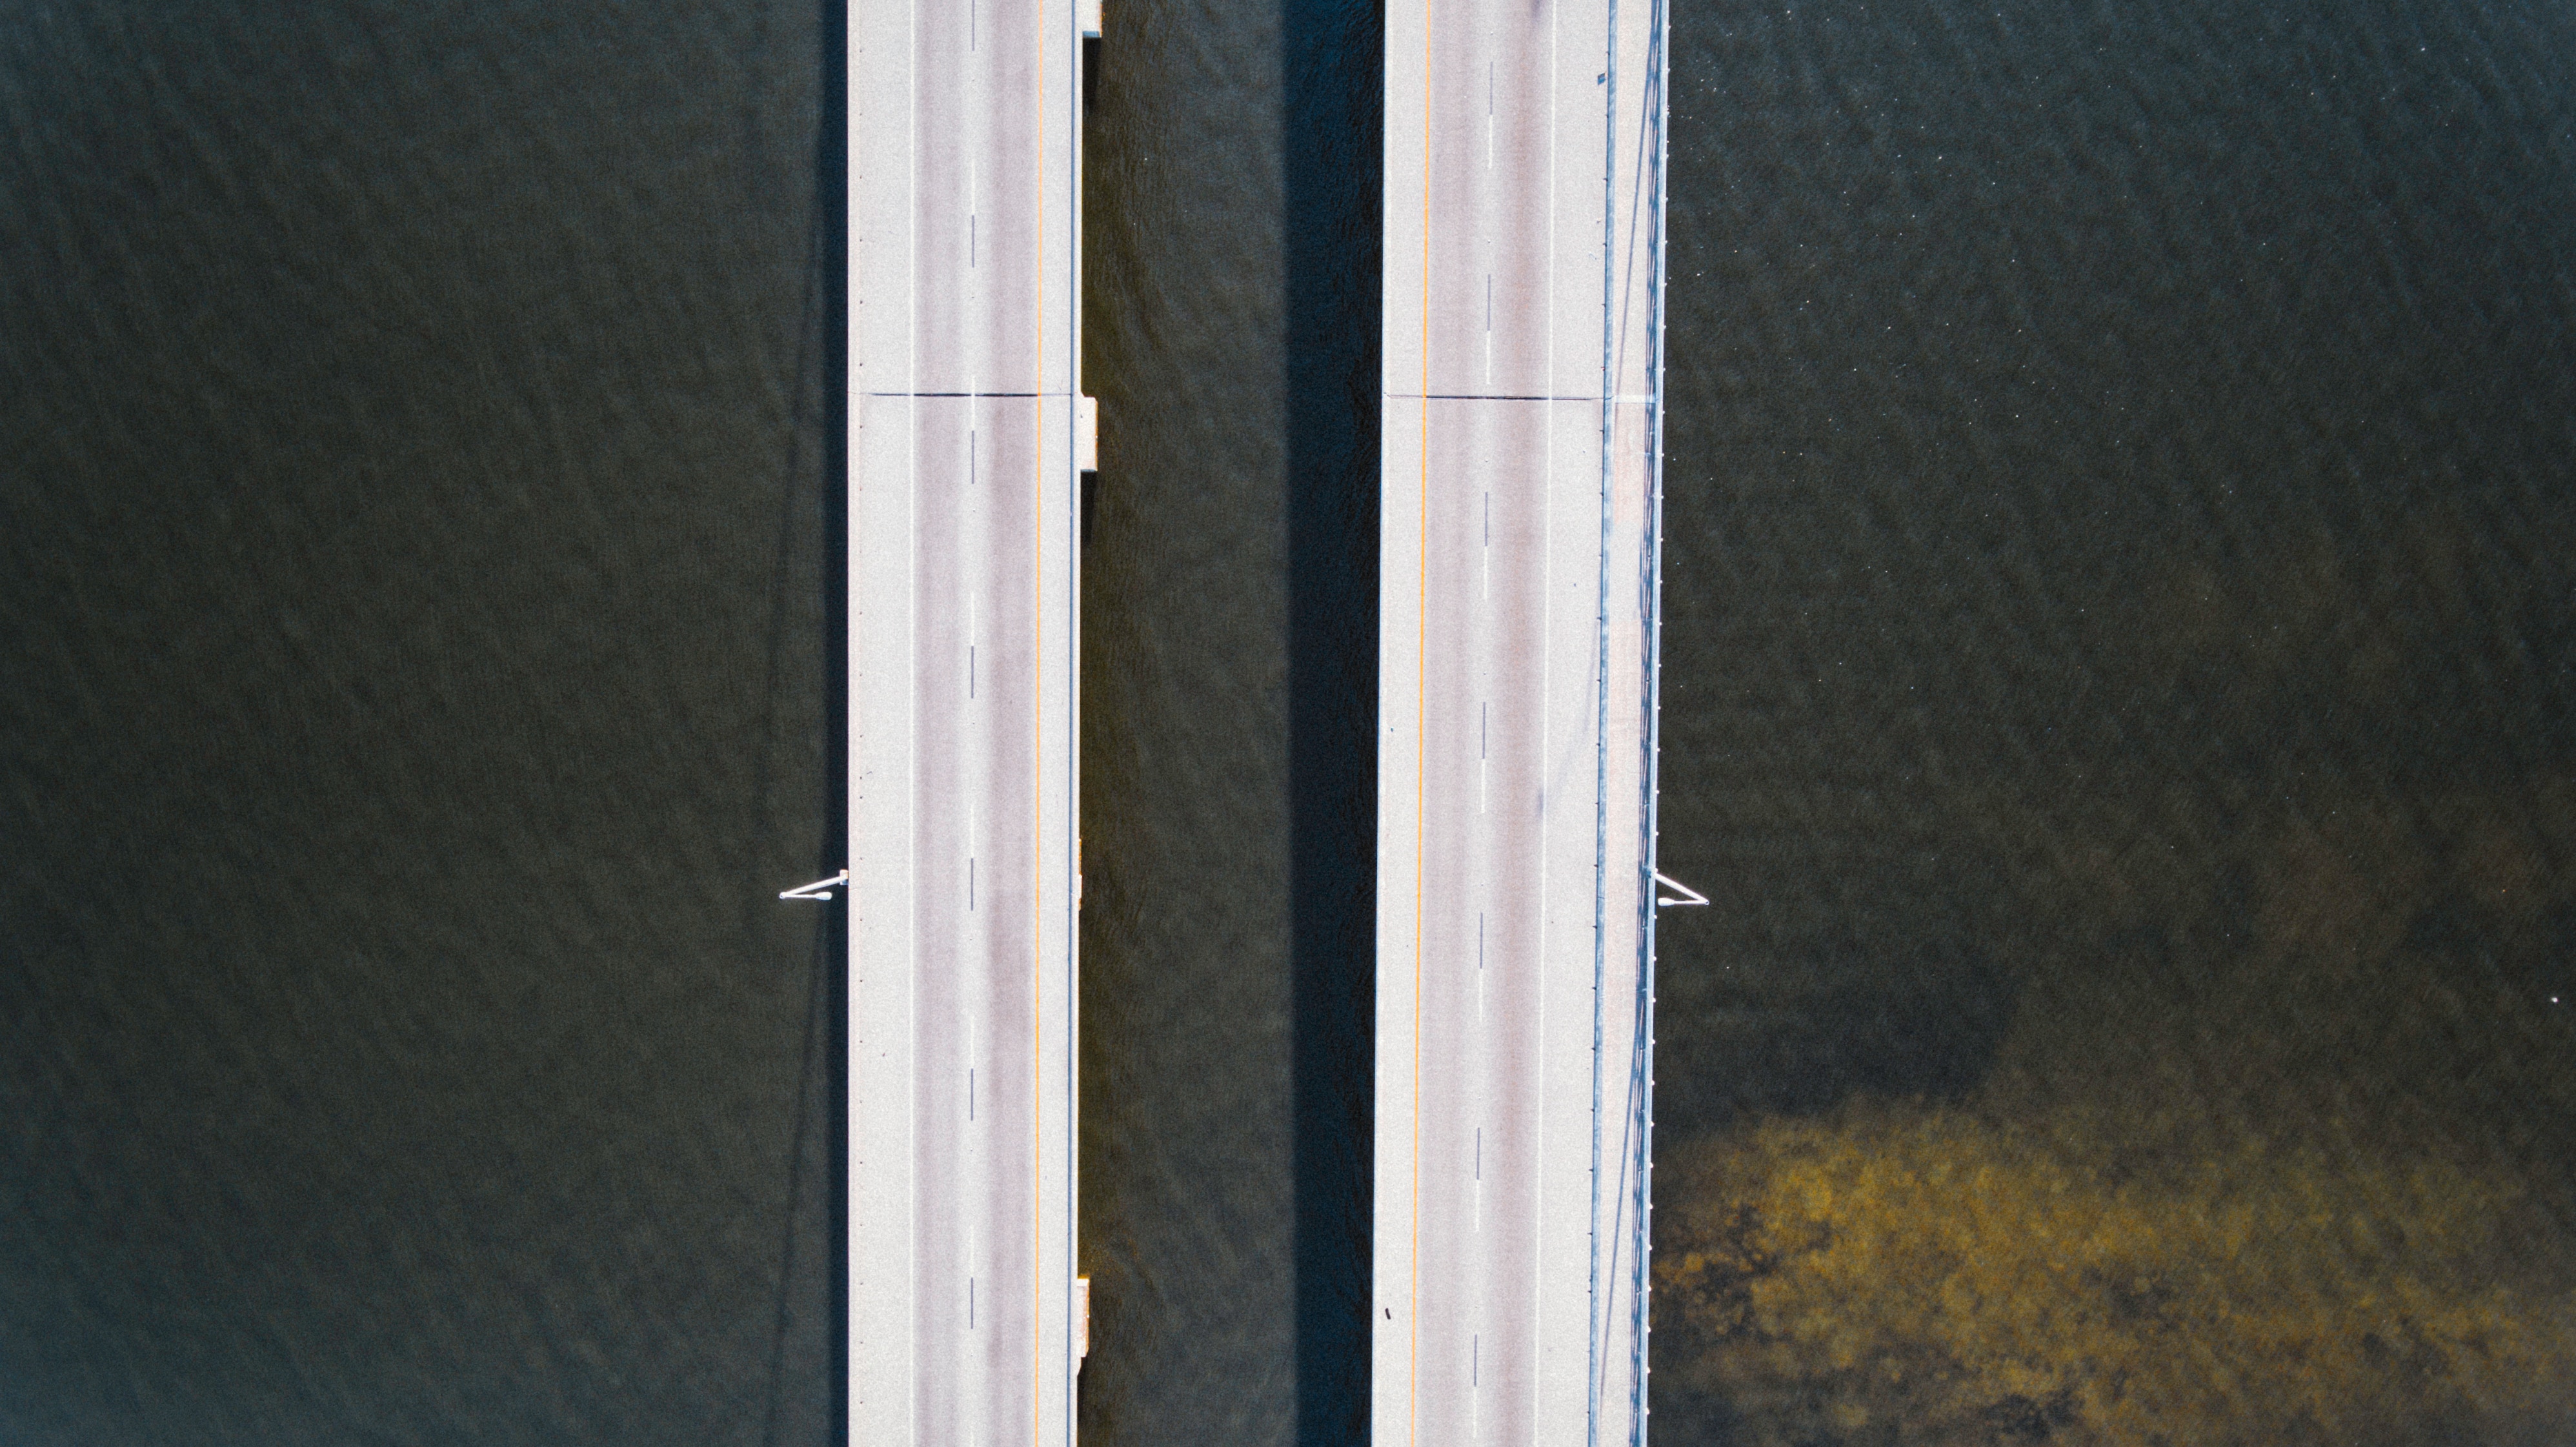
structure, sky, wood, window, angle